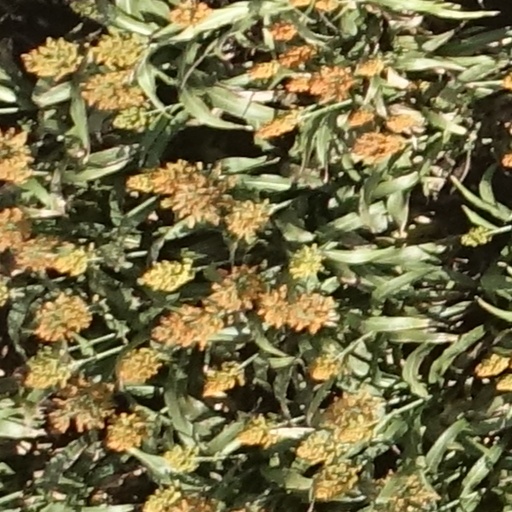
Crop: sorghum